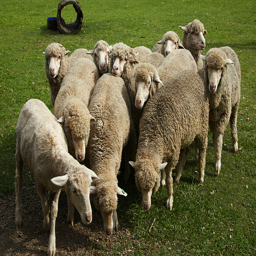
A group of sheep is standing in a field of grass.
many white sheep crowding together in a field
A herd of sheep in grassy area with log in background.
A group of sheep standing together in a grass field.
A herd of sheep squished together grazing in the grass